G. Roger Edwards

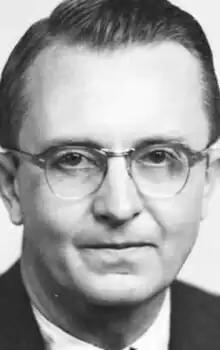
Edwards circa 1950-1960

George Roger Edwards (October 11, 1914 – June 9, 2009) was an American archaeologist and curator for the University of Pennsylvania Museum of Archaeology and Anthropology.